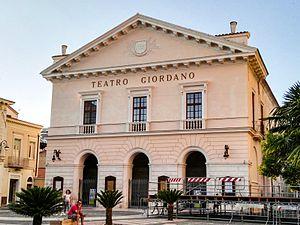
Façade du Théâtre Umberto Giordano Español: La fachada del Teatro Umberto Giordano